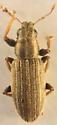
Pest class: pea_leaf_weevil